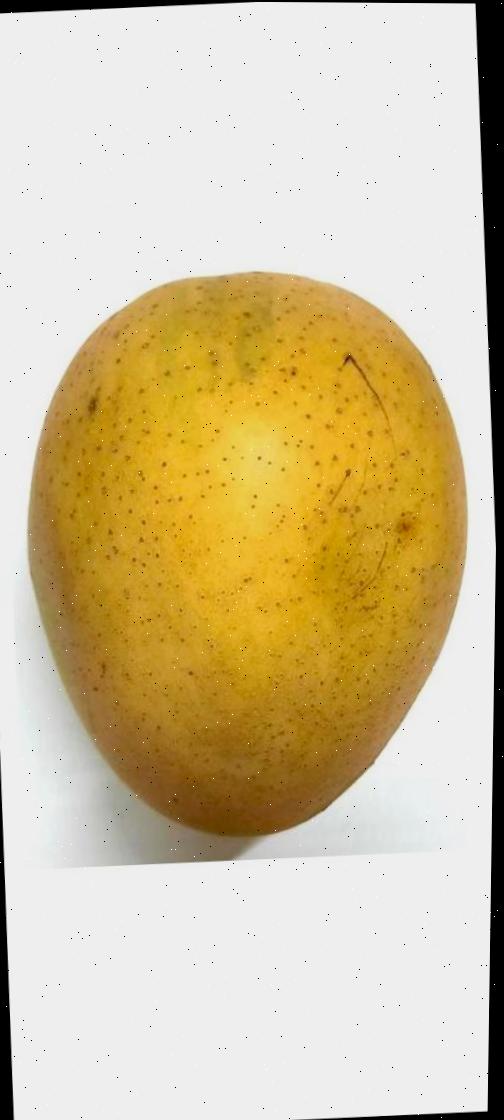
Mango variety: Himsagor